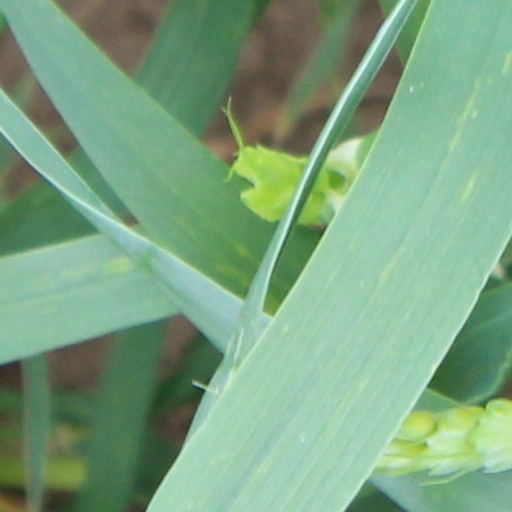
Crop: wheat